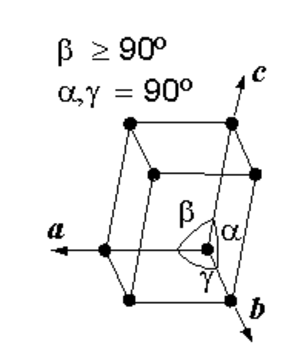
En cristallographie, on regroupe dans le système réticulaire monoclinique les cristaux dont le réseau a symétrie 2/m.
La structure cristalline donne l'arrangement des atomes dans un cristal. Ces atomes se répètent périodiquement dans l'espace sous l'action des opérations de symétrie du groupe d'espace et forment ainsi la structure cristalline. Cette structure est un concept fondamental pour de nombreux domaines de la science et de la technologie. Elle est complètement décrite par les paramètres de maille du cristal, son réseau de Bravais, son groupe d'espace et la position des atomes dans l'unité asymétrique la maille. Pour cette raison, ce sont les données que l'on retrouve dans tous les fichiers d'échange d'informations cristallographiques, comme les fichiers CIF.